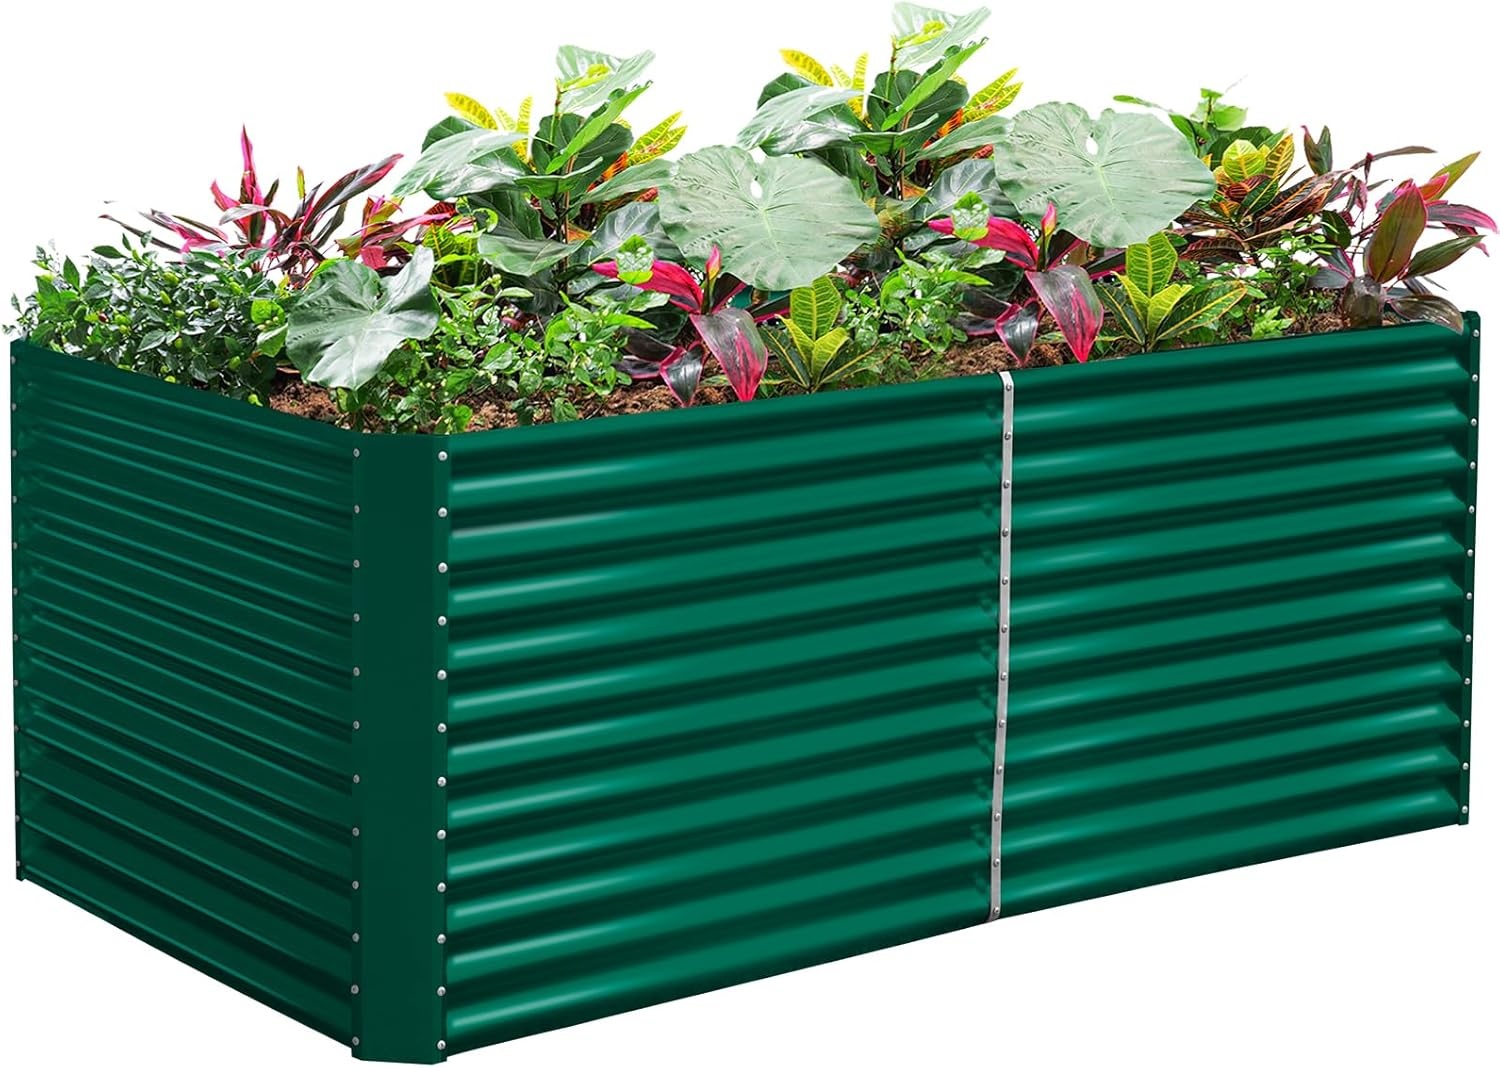
Land Guard 6x3x3ft Rectangular Galvanized Raised Garden Beds, Large-Capacity Metal Planter Box Outdoor, Durable Deep Raised Garden Bed 3ft Tall, Raised Beds for Gardening Vegetables, Forest Green
Brand: LandGuard
Overview Material : Metal Color : Forest Green Style : Garden Planter Form : Raised Bed Shape : Rectangular About this item Humanized Design: Our raised garden beds with their large volume design provide ample room for your plants to grow, allowing plants to spread freely. The 3ft raised design reduces bending and makes it easier to plant and tend to your plants, turning gardening into a pleasure rather than a chore. Space Expansion: Enhancing space utilization and optimizing the plant growth environment, the raised bed garden planters allow you to plant more within a limited space with scientific zoning, easily creating a layered and dimensional green landscape. Easy to Install: Set up your above ground garden bed in just a few minutes. With no complex tools or expertise needed, the lightweight galvanized-steel build allows for easy movement, making it easy to find a desirable spot for your garden. Moisture-Resistant and Durable: Our galvanized steel raised garden bed offers superior zinc coating for enhanced protection against rust, crafted from premium galvanized steel for unparalleled durability and resistance to corrosion. Engineered for optimal plant health, the high-quality galvanized material also reduces the risk of root rot and improves soil quality. Know More about Us: Land Guard, customize your space for the art of gardening. As a leading brand of gardening facilities, we are committed to providing professionals and gardening enthusiasts with the highest quality growing experience. Not only do we have a full range of garden beds, but we also have greenhouses and accessories to help you grow your garden. Choose Land Guard to start your professional gardening journey, so that gardening is no longer a hobby, but a perfect blend of professionalism and art.
Category: Home & Garden > Lawn & Garden > Gardening > Pots & Planters > Planters